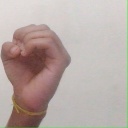
अक्षर: ऊ